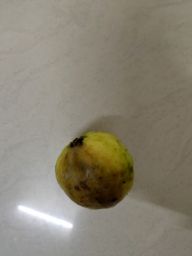
Fruit: Guava
Quality: Bad